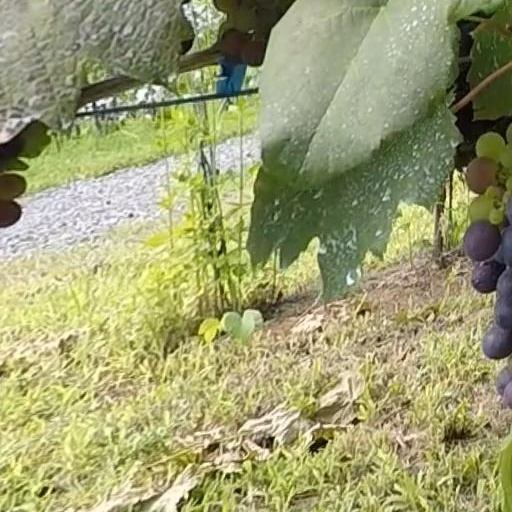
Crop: grape